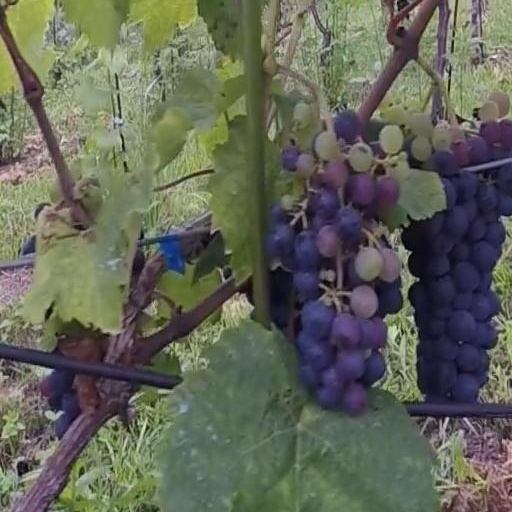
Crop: grape